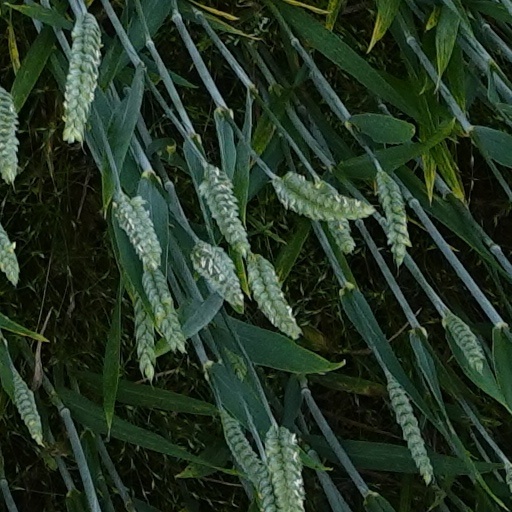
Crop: wheat